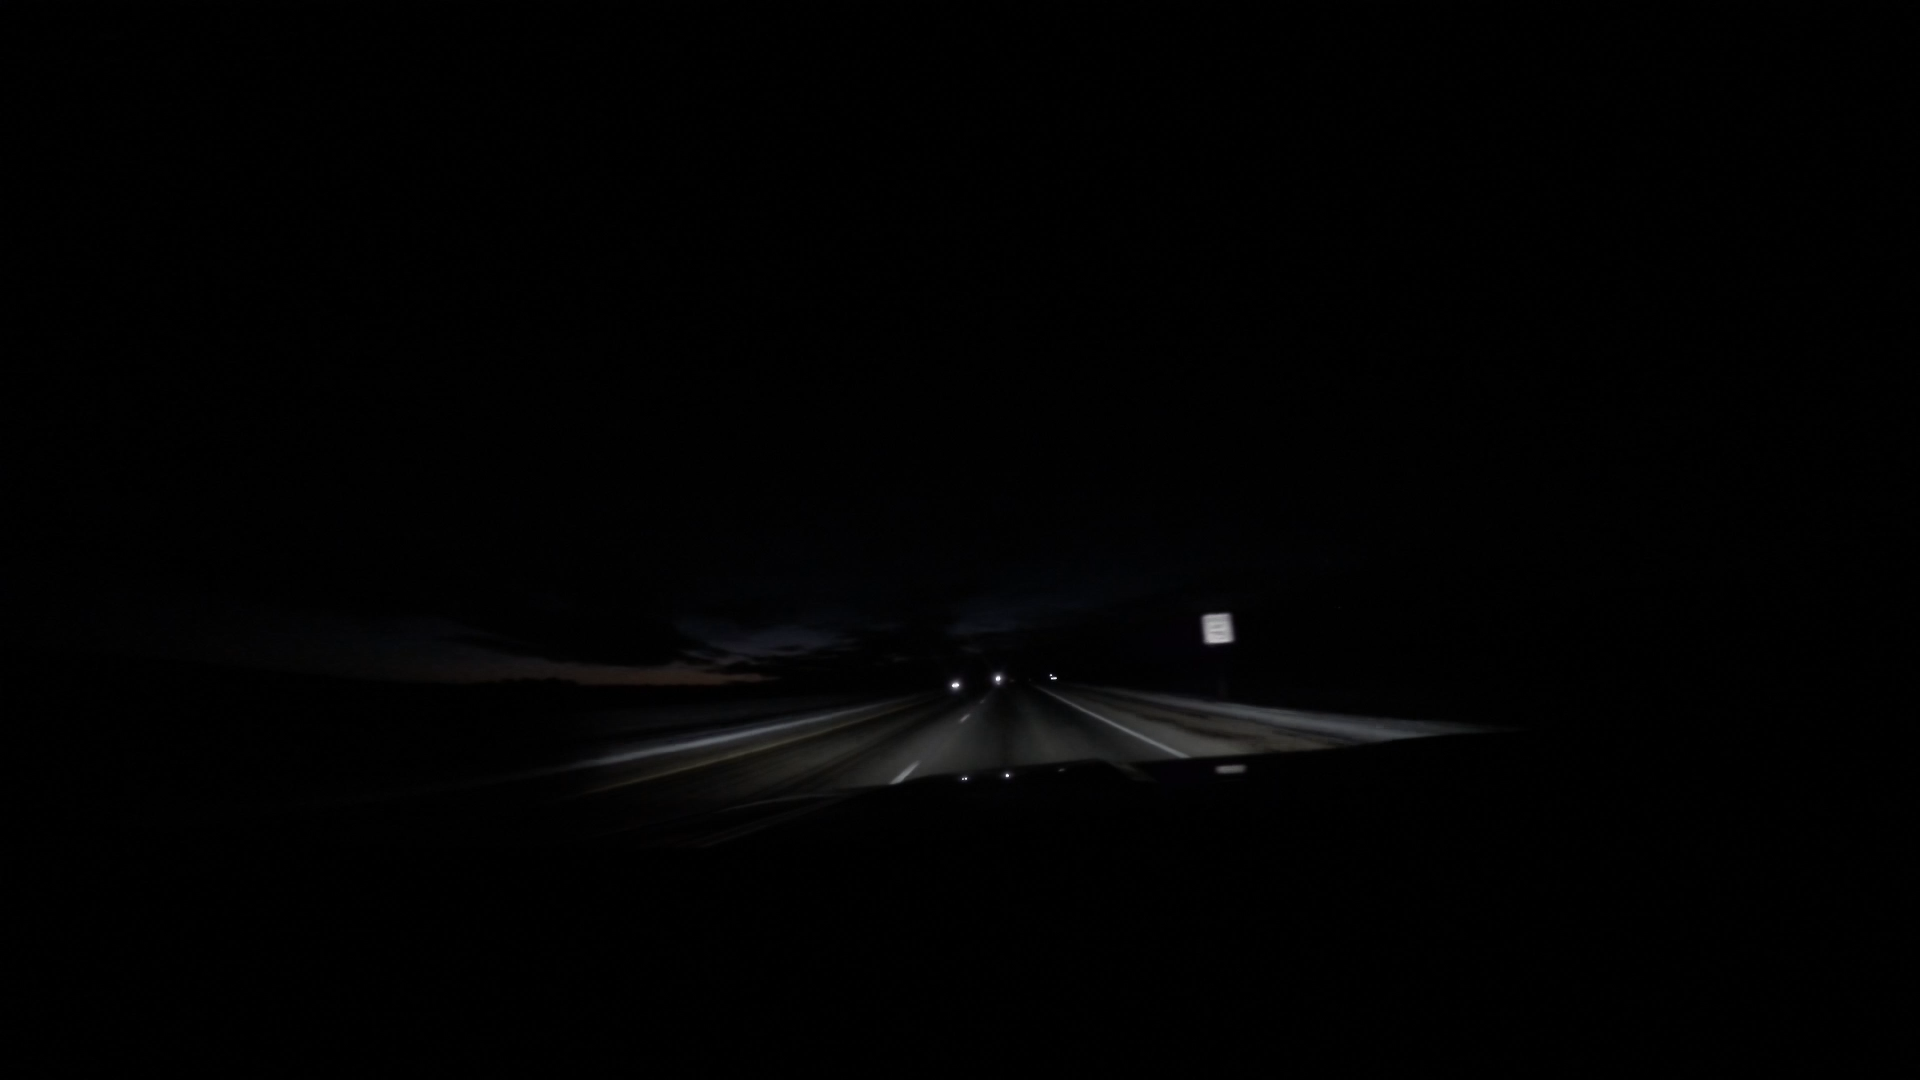
Speed limit sign label: mph75